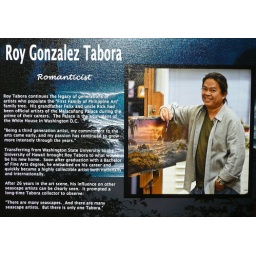
Bio of Roy Gonzalez Tabora - painter and owner of Tabora Gallery on the ground floor of the Outrigger in Waikiki.